Mood Ring (Britney Spears song)

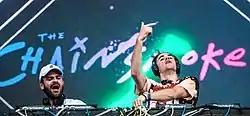
"Mood Ring" was originally written as a collaboration between Spears and the Chainsmokers.

"Mood Ring" was written in February 2015 by American songwriters Jon Asher and Melanie Fontana, two self-proclaimed fans of Spears. After composing the song on a piano under the name "Mood Swings", the duo rewrote it to an instrumental track that was later used for "Waterbed", a song featured on the Chainsmokers' first EP, "Bouquet" (2015). While it was originally intended to be a potential collaboration between the singer and the Chainsmokers, the group turned it down, calling it "too girly". They, however, asked both Asher and Fontana to write them a "more masculine" version of the song, which eventually led to them writing "Setting Fires", a song that was featured on the group's second EP, "Collage" (2016). Over the course of the next three months, the two songwriters sent an a cappella version of the song to several different record producers. It eventually got to DJ Mustard via one of Asher's mutual friends, who created a scratch demo in two days.